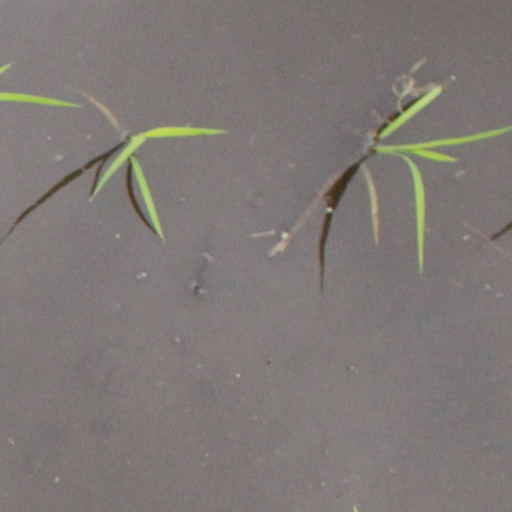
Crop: rice